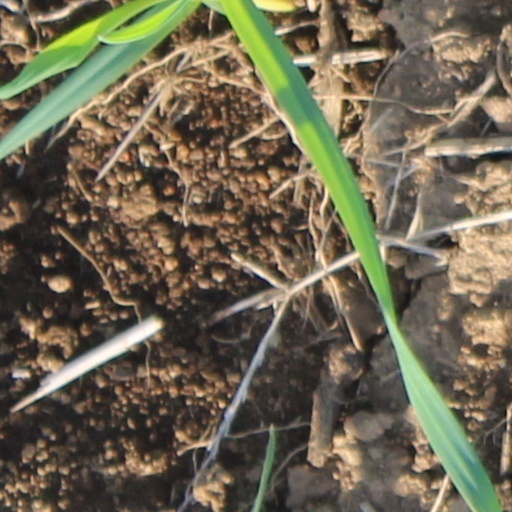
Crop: wheat